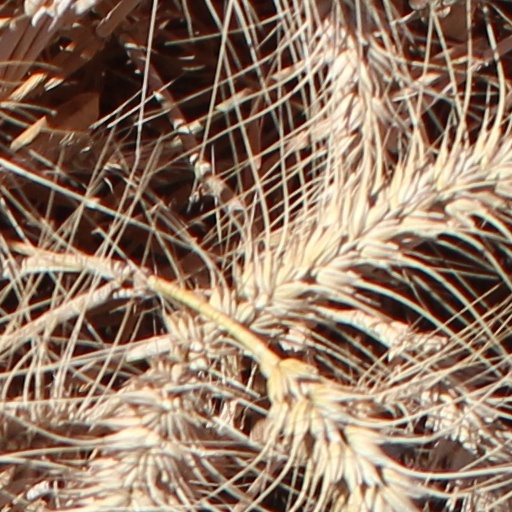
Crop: wheat